Grand Forks County Fairgrounds WPA Structures

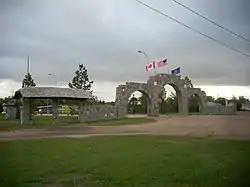
Some of the structures, in 2009

Grand Forks County Fairgrounds WPA Structures is a collection of five structures within the Grand Forks County Fairgrounds in Grand Forks, North Dakota, that were listed on the National Register of Historic Places in 2009.